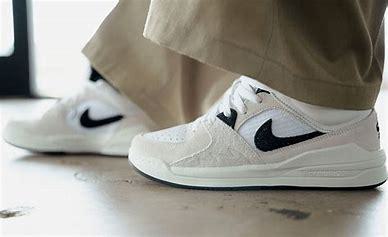
Brand: Jordan
Model: Stadium 90